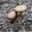
Label: mushroom